Miloslav Mansfeld

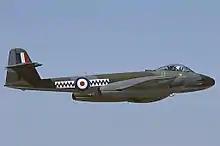
After returning to Britain and the RAF in 1948 Mansfeld flew Gloster Meteor jet fighters

68 Squadron was later re-equipped with Bristol Beaufighter Mk VIF night fighters with an improved radar, the AI Mk VIII. On 15 March 1943 Mansfeld and Janáček shot down a Ju 88.